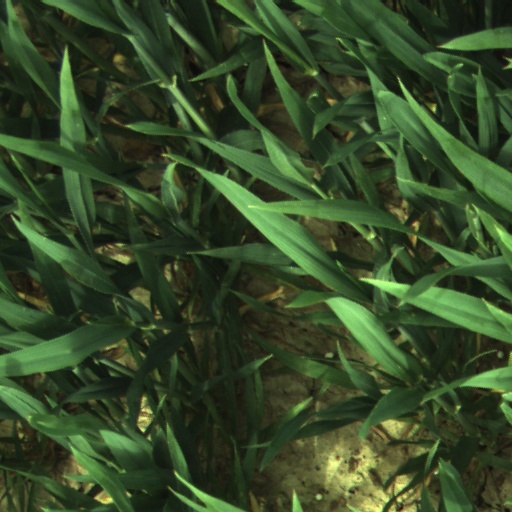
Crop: wheat